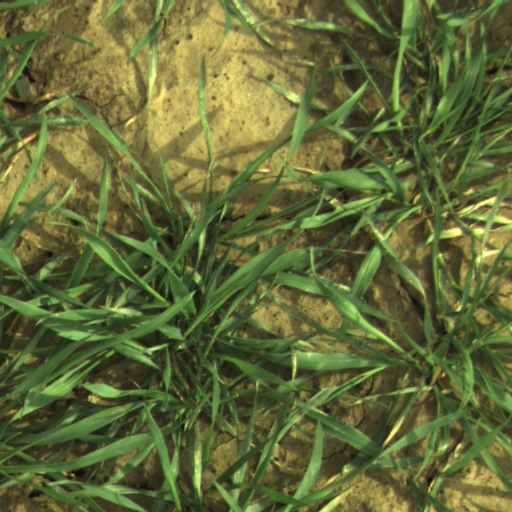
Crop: wheat